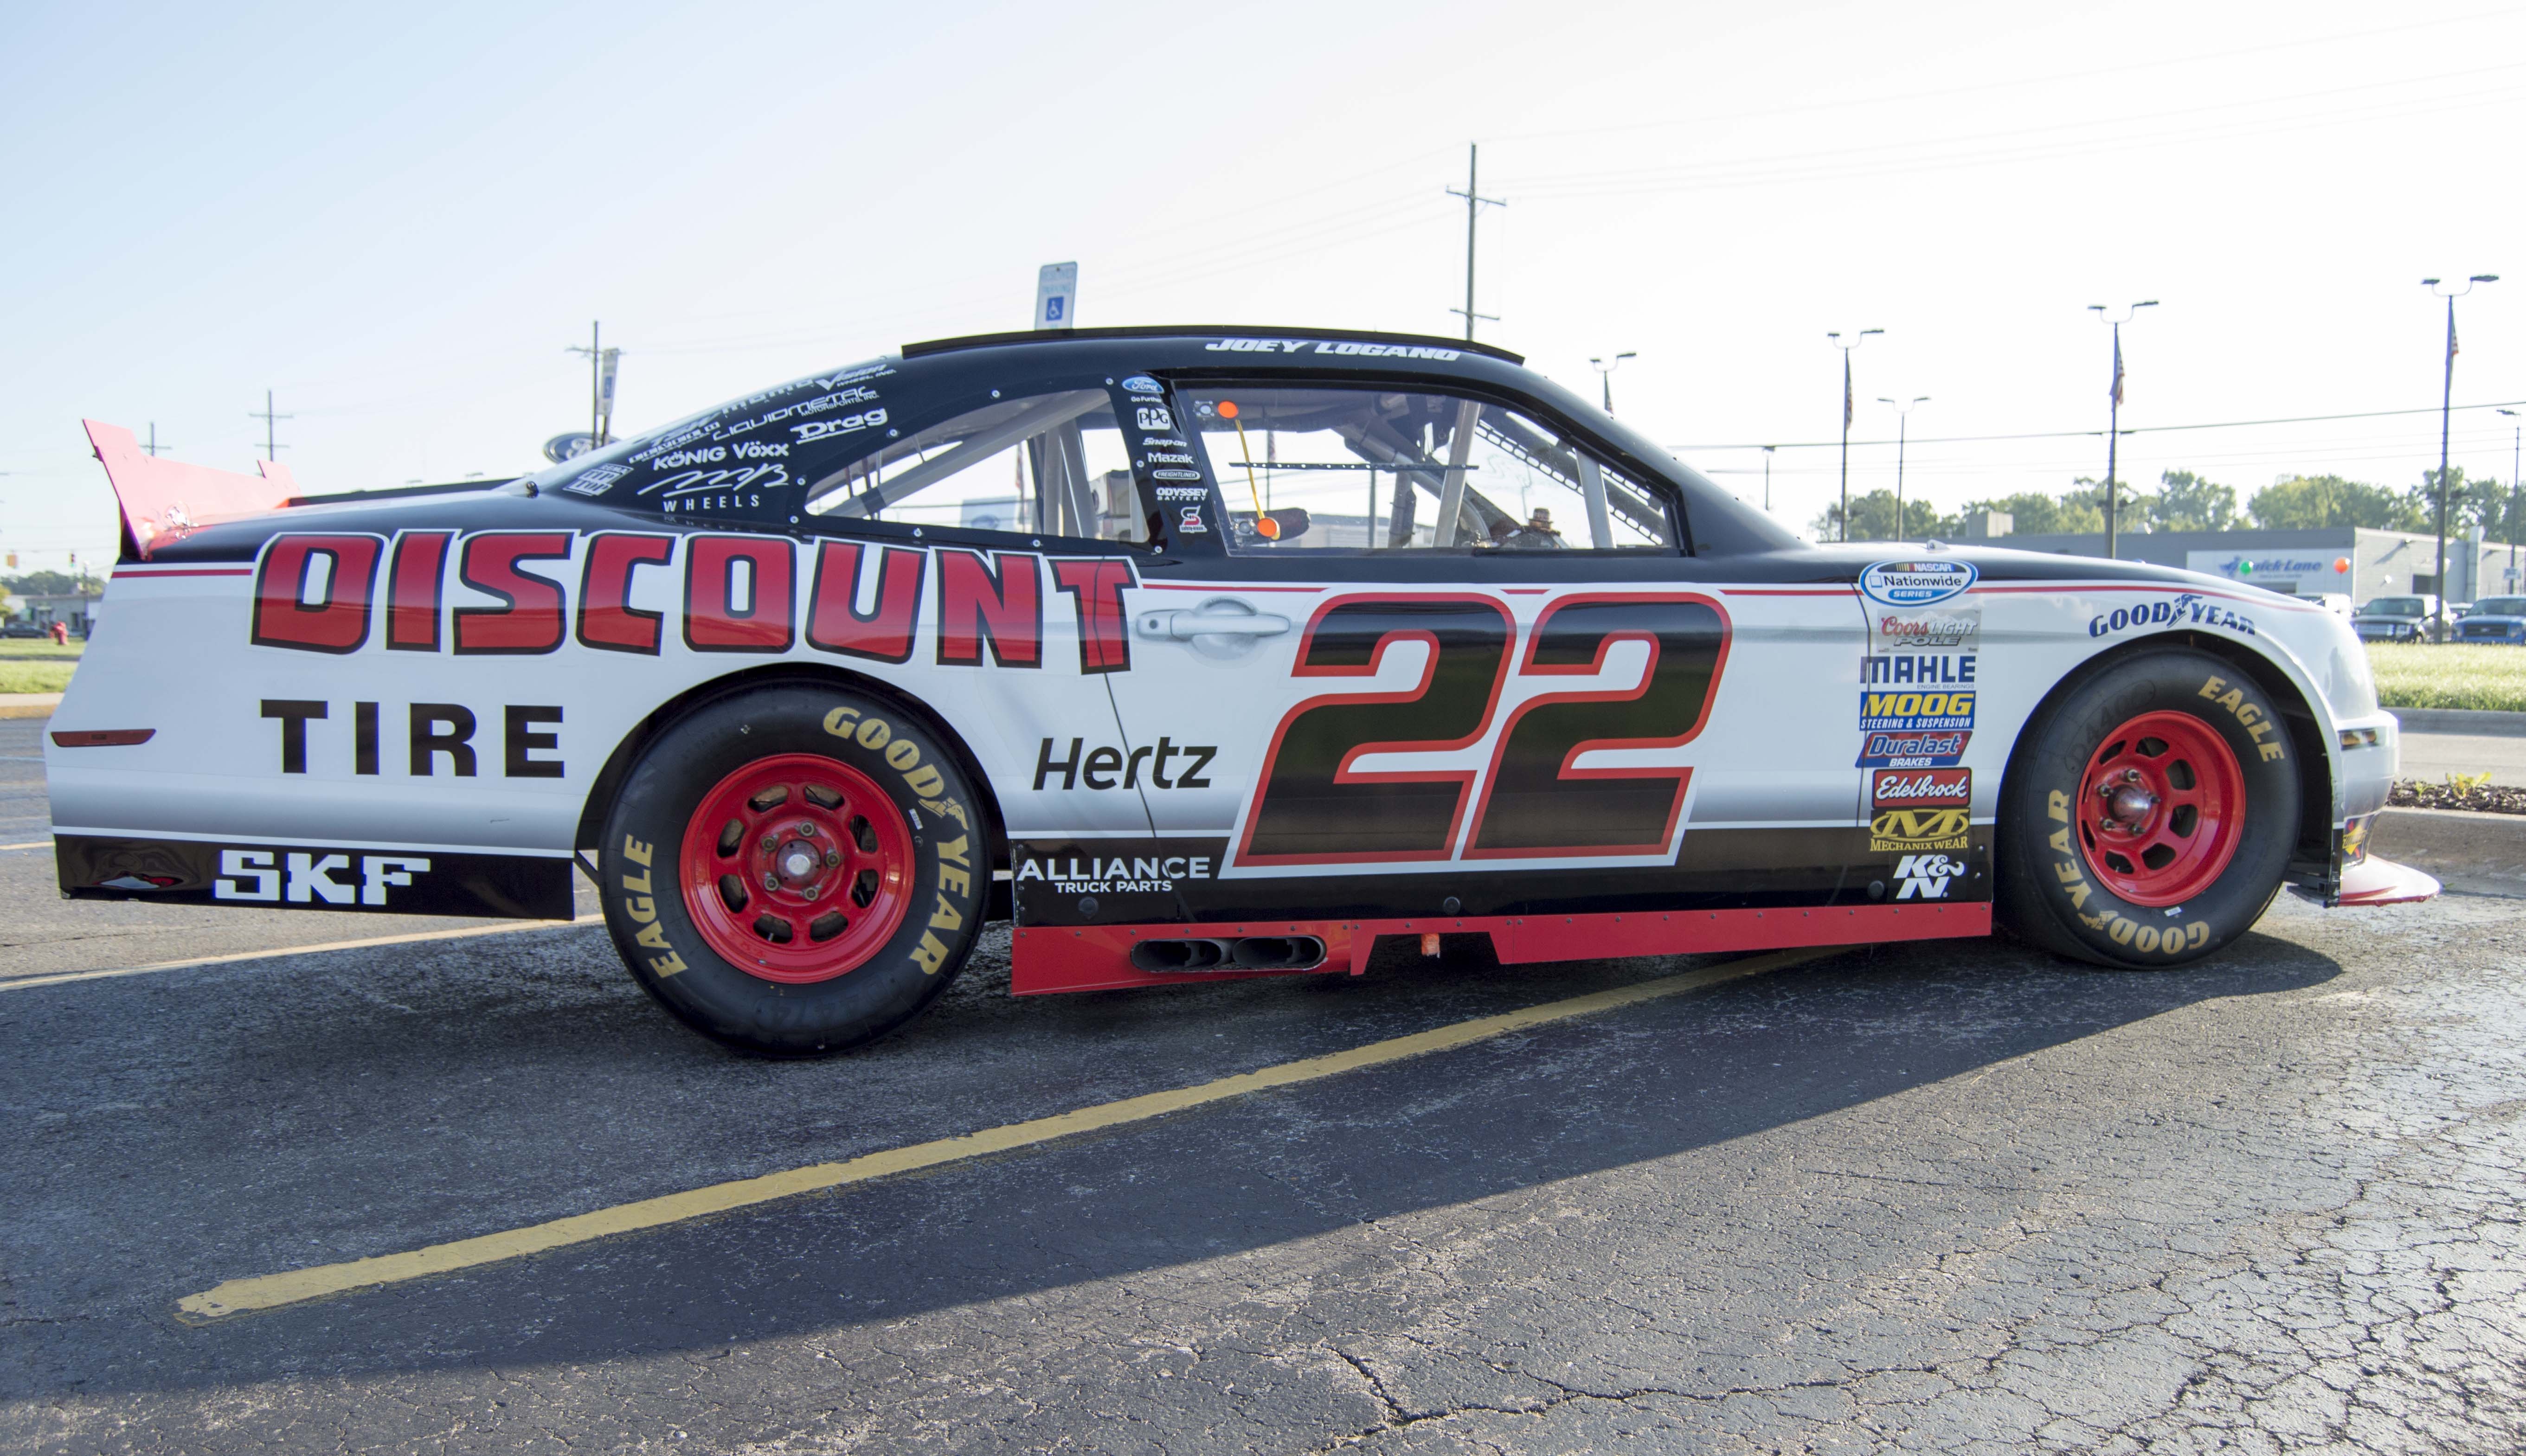
track, sport, car, automobile, vehicle, drive, auto, speed, sports car, speedway, race car, race, competition, supercar, racing, motor, sedan, race track, motorsport, nascar, land vehicle, touring car, auto racing, automobile make, luxury vehicle, stock car racing, dirt track racing